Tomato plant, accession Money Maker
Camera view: horizontal (90 deg, fisheye); turntable rotation: 330 degrees
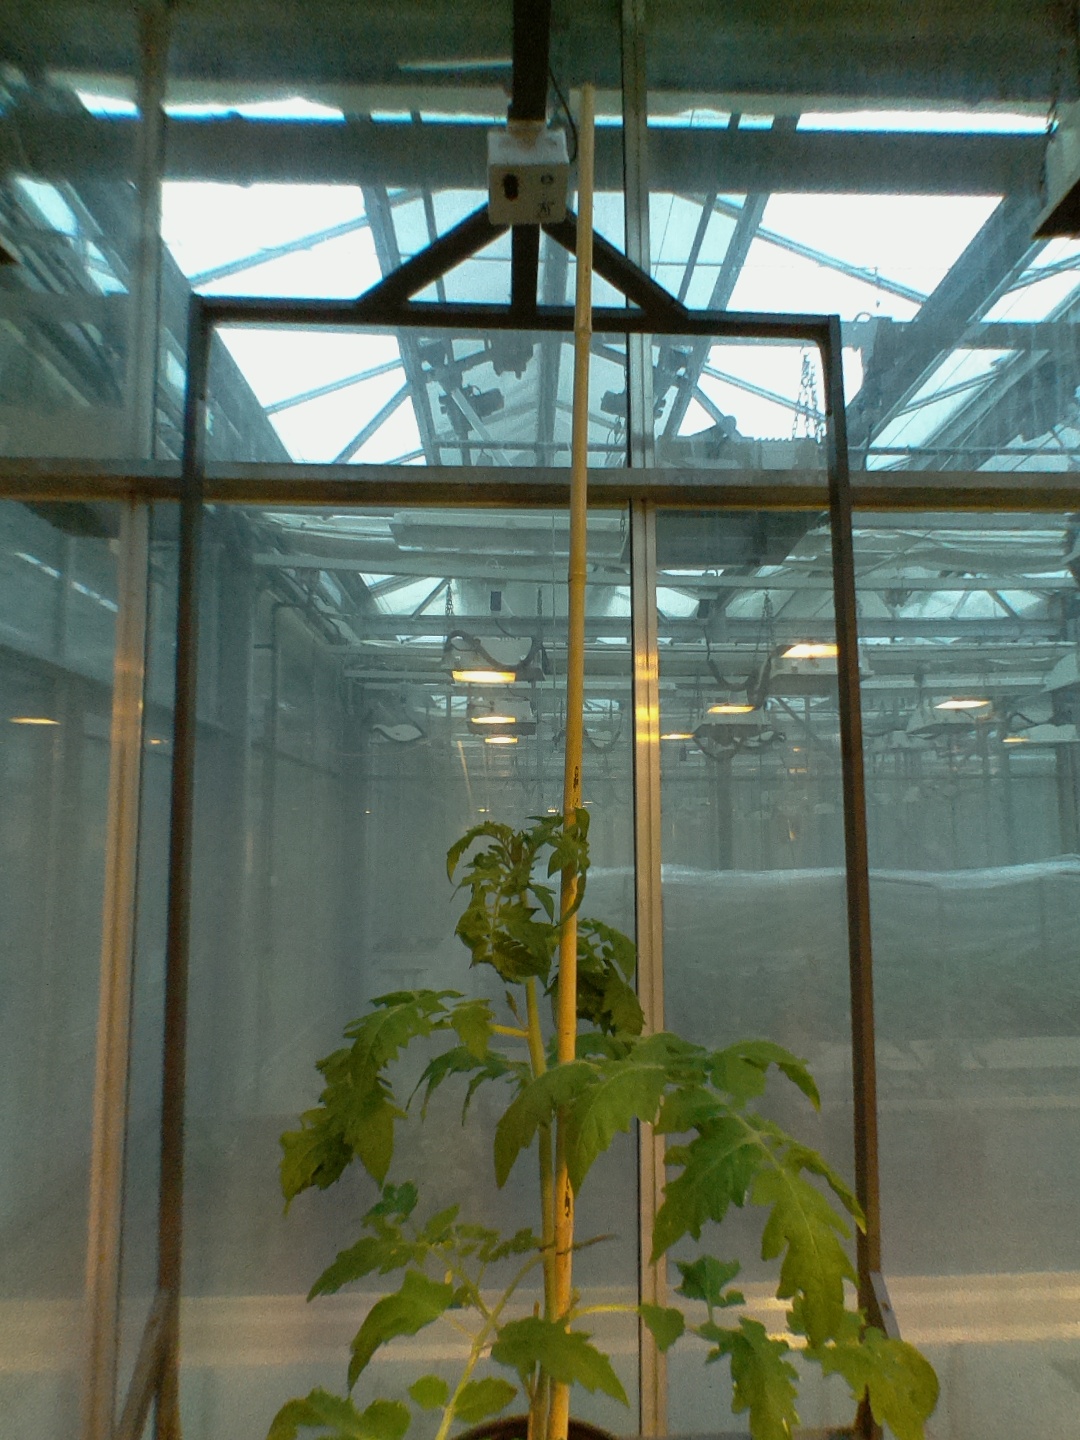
BBCH growth stage 21: 10%-20% Side shoots formed